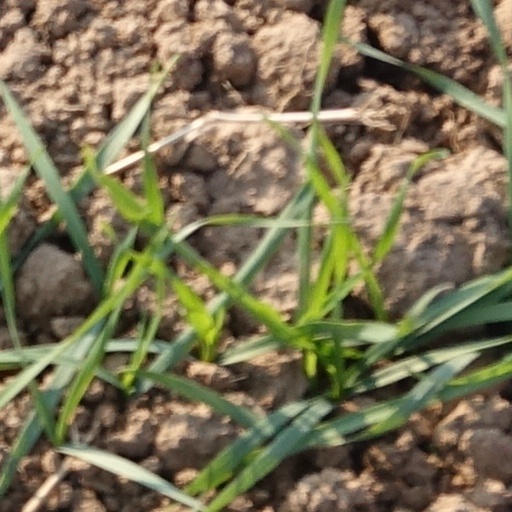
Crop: wheat